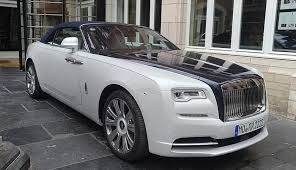
Vehicle type: Cars